Korean Buddhism

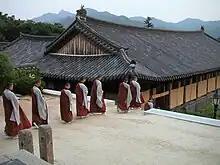
Monks going down to their rooms after evening prayers at Haeinsa

When Buddhism was originally introduced to Korea from Former Qin in 372, about 800 years after the death of the historical Buddha, shamanism was the indigenous religion. The Samguk yusa and Samguk sagi record the following three monks who were among the first to bring Buddhist teaching, or Dharma, to Korea in the 4th century during the Three Kingdoms period: Malananta – an Indian Buddhist monk who came from Serindian area of southern China's Eastern Jin Dynasty and brought Buddhism to the King Chimnyu of Baekje in the southern Korean peninsula in 384 CE, Sundo (Chinese: 順道; Pinyin: Shundao) – a monk from northern Chinese state Former Qin brought Buddhism to Goguryeo in northern Korea in 372 CE, and Ado – a monk who brought Buddhism to Silla in central Korea. As Buddhism was not seen to conflict with the rites of nature worship, it was allowed by adherents of Shamanism to be blended into their religion. Thus, the mountains that were believed by shamanists to be the residence of spirits in pre-Buddhist times later became the sites of Buddhist temples.